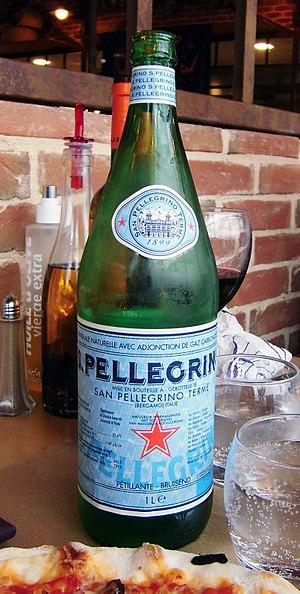
Bouteille de San Pellegrino